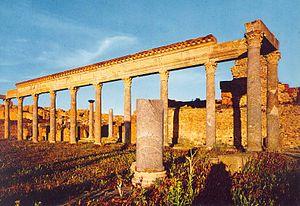
Thuburbo Majus est un site archéologique situé au nord de la Tunisie, à une soixantaine de kilomètres au sud-ouest de Tunis, près de l'actuelle ville d'El Fahs. On peut admirer ses ruines depuis les rives de l'oued Miliane à Henchir Kasbat.